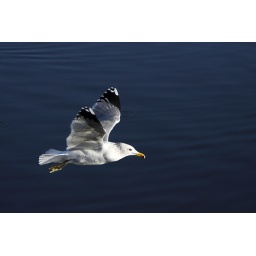
California gull (Larus californicus) flying over Oso Flaco Lake. The California gull is the State bird of Utah.